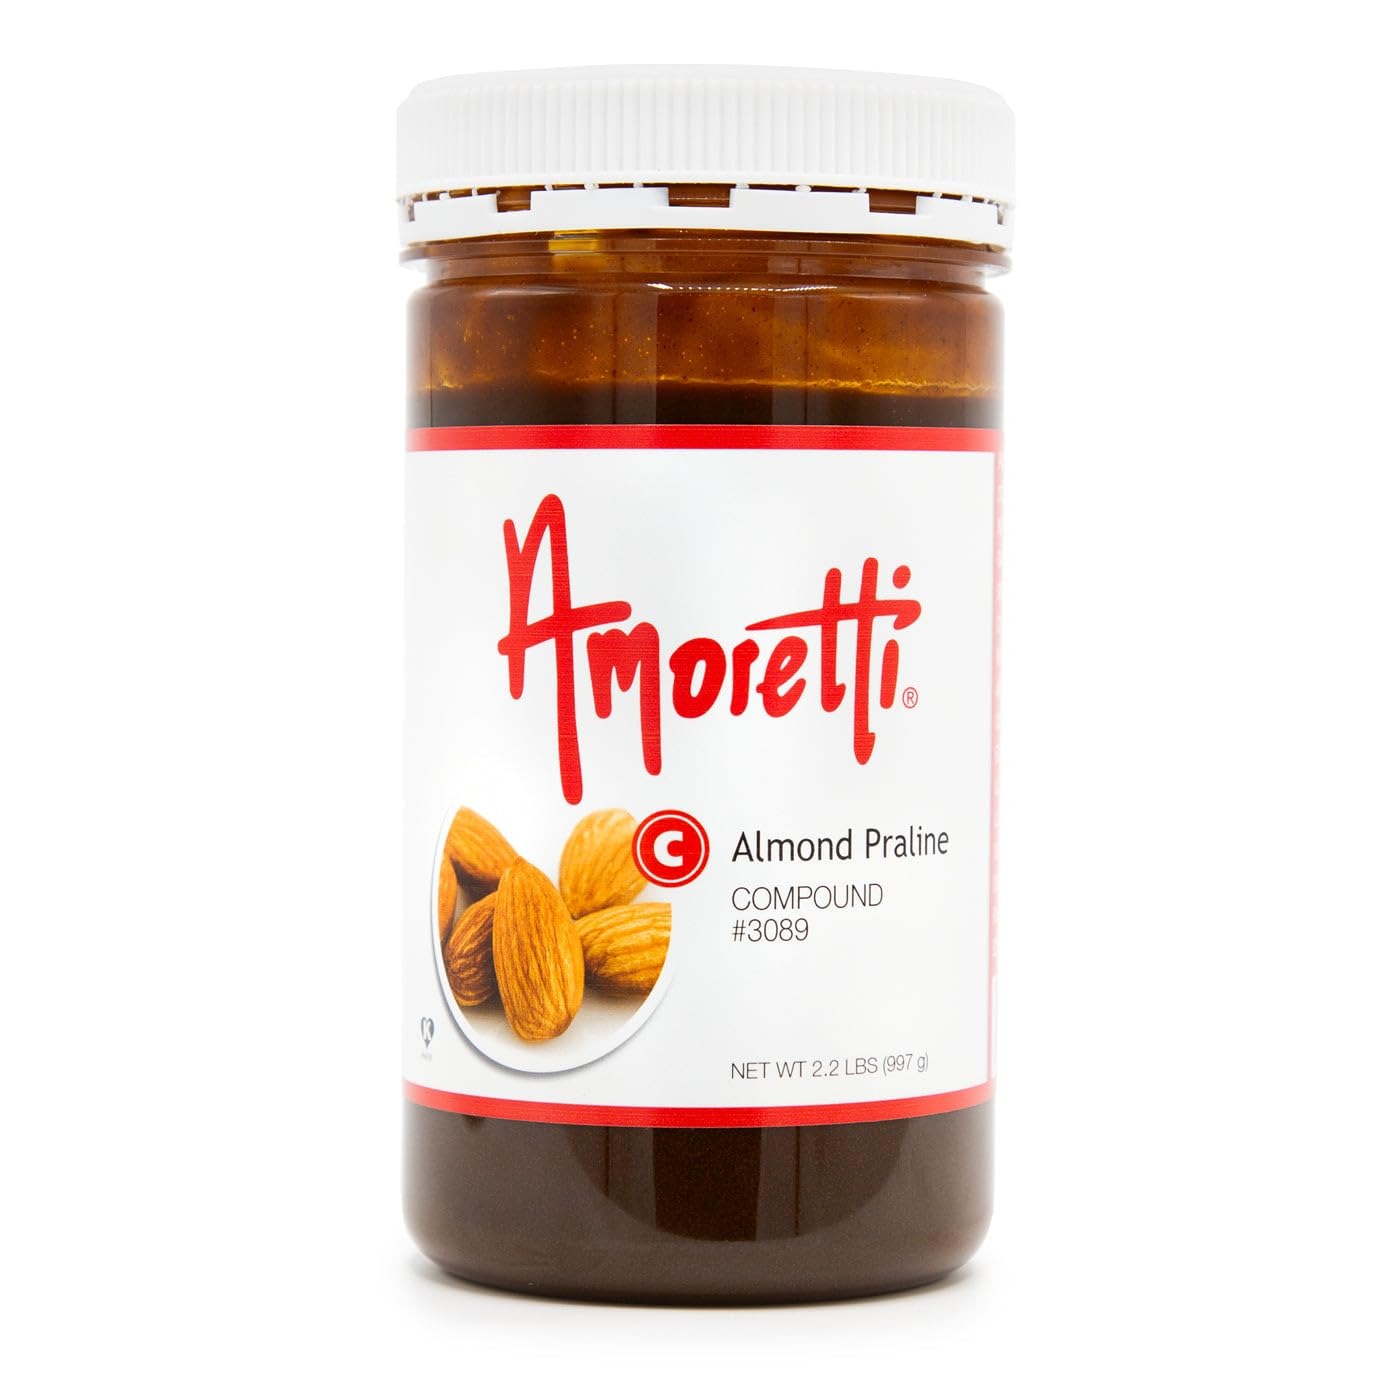
Item Name: Amoretti - Almond Praline Compound 2.2 lbs - Natural Flavors, Shelf Stable Even After Opening, Certified Kosher, TTB Approved, Perfect for Baking Applications & Beverages
Bullet Point 1: Amoretti Item #3089
Bullet Point 2: Natural Flavors
Bullet Point 3: No high fructose corn syrup
Bullet Point 4: Shelf stable, even after opening
Bullet Point 5: More concentrated than competitive brands
Product Description: Amoretti
Value: 35.2
Unit: Ounce

Price: 119.64